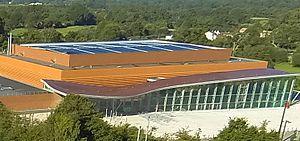
Photo prise par drone du parc hôtelier de la zone Beaupuy avec le Vendéspace en fond.